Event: Nepal Earthquake
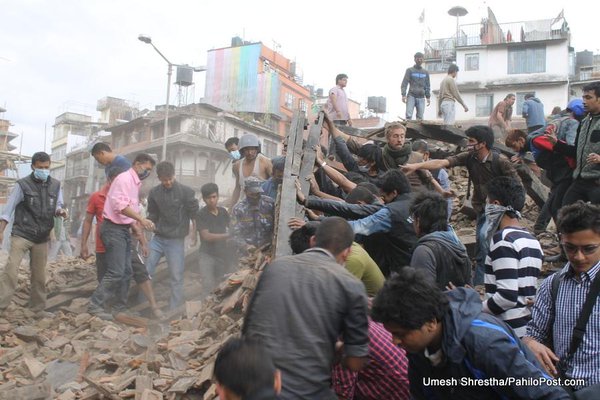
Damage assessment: damage